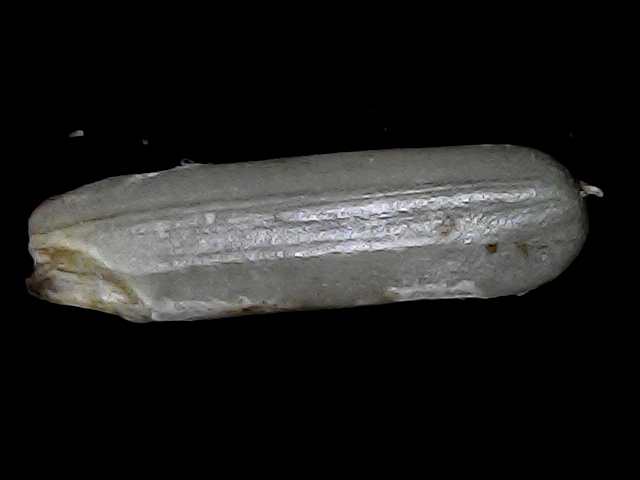
Rice variety: BRRI102